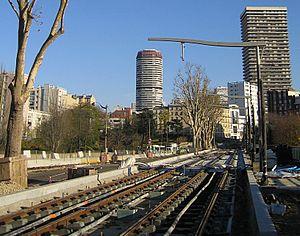
La tour Chambord est un immeuble de 31 étages situé dans le 13ᵉ arrondissement de Paris, achevé en 1975 sur les plans des architectes Daniel Mikol, Michel Holley et Gérald Brown-Sarda.
La tour Super-Italie est une tour de logements construite par l'architecte Maurice Novarina, assisté des architectes Jacques Giovannoni et Léger, principalement résidentielle, situé dans le 13ᵉ arrondissement de Paris en France. Elle comprend une piscine privée couverte et un solarium accessible par un escalier depuis le 34ème étage.
La ligne 3a du tramway d'Île-de-France, plus simplement nommée T3a et également appelée Tramway des Maréchaux sud ou TMS, est la première ligne de tramway circulant dans Paris intra-muros depuis 1937, marquant le retour de ce mode de transport après soixante-neuf ans d'absence. Elle est exploitée par la Régie autonome des transports parisiens.